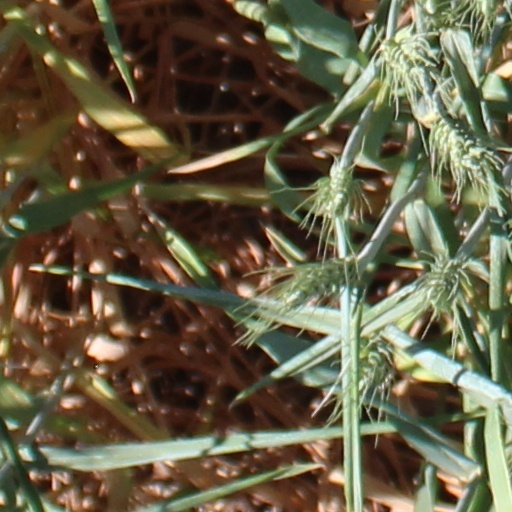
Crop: wheat